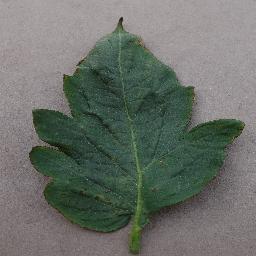
Label: Tomato___Bacterial_spot